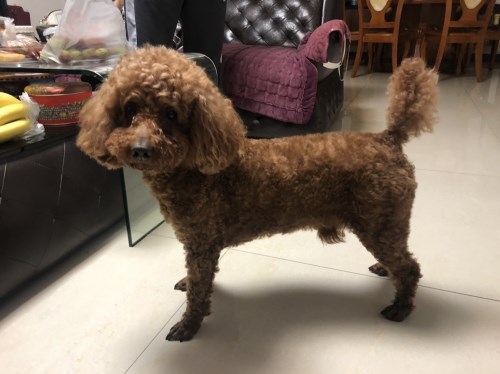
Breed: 7449-n000128-teddy